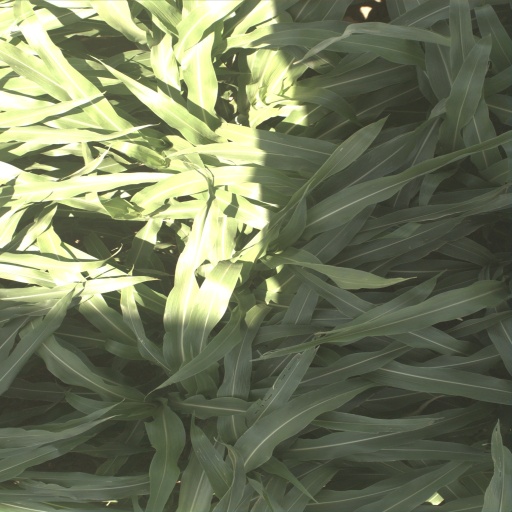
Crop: sorghum